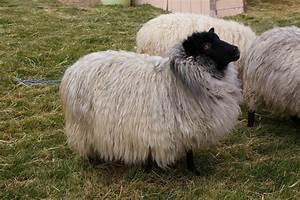
sheep